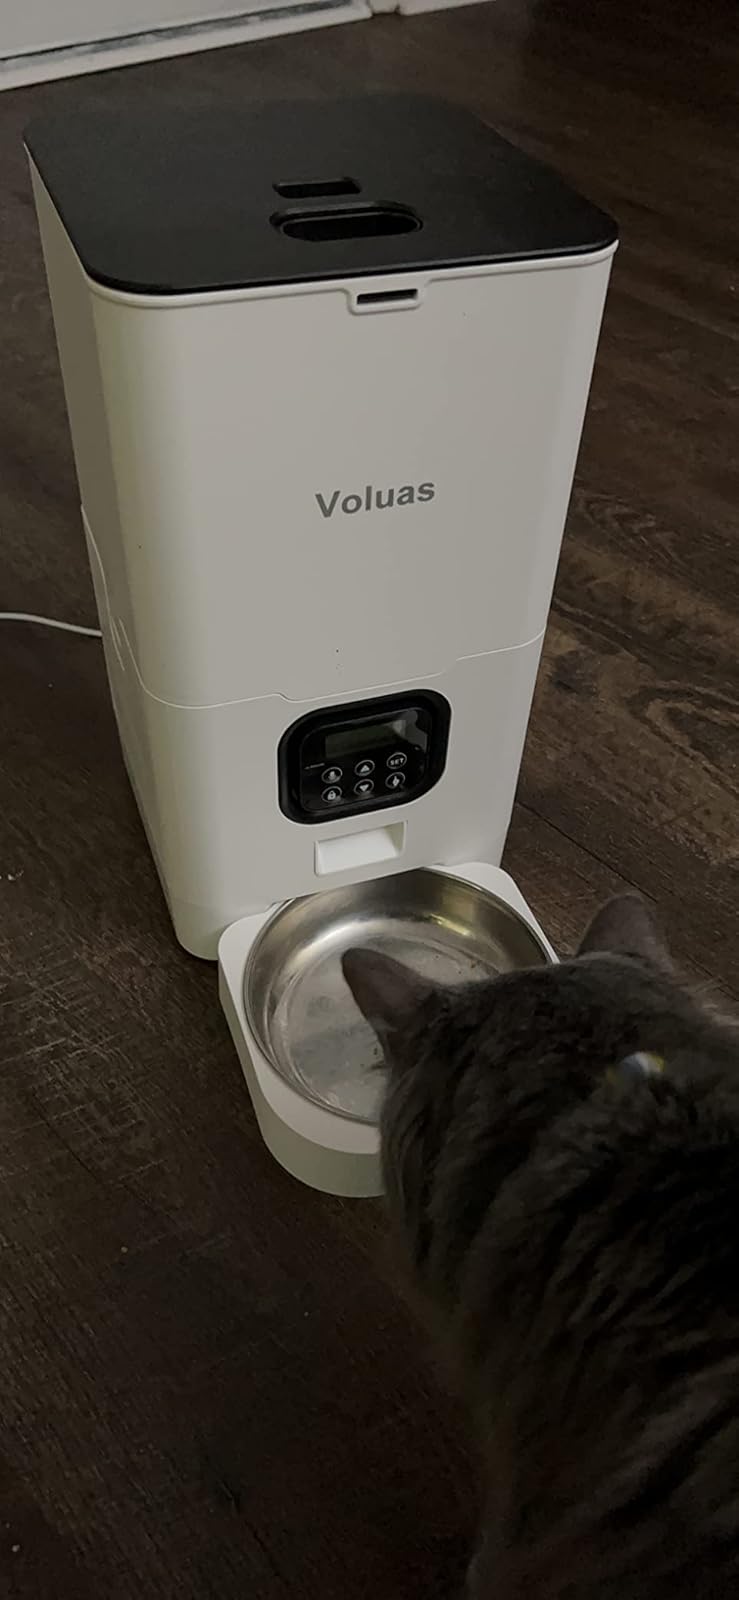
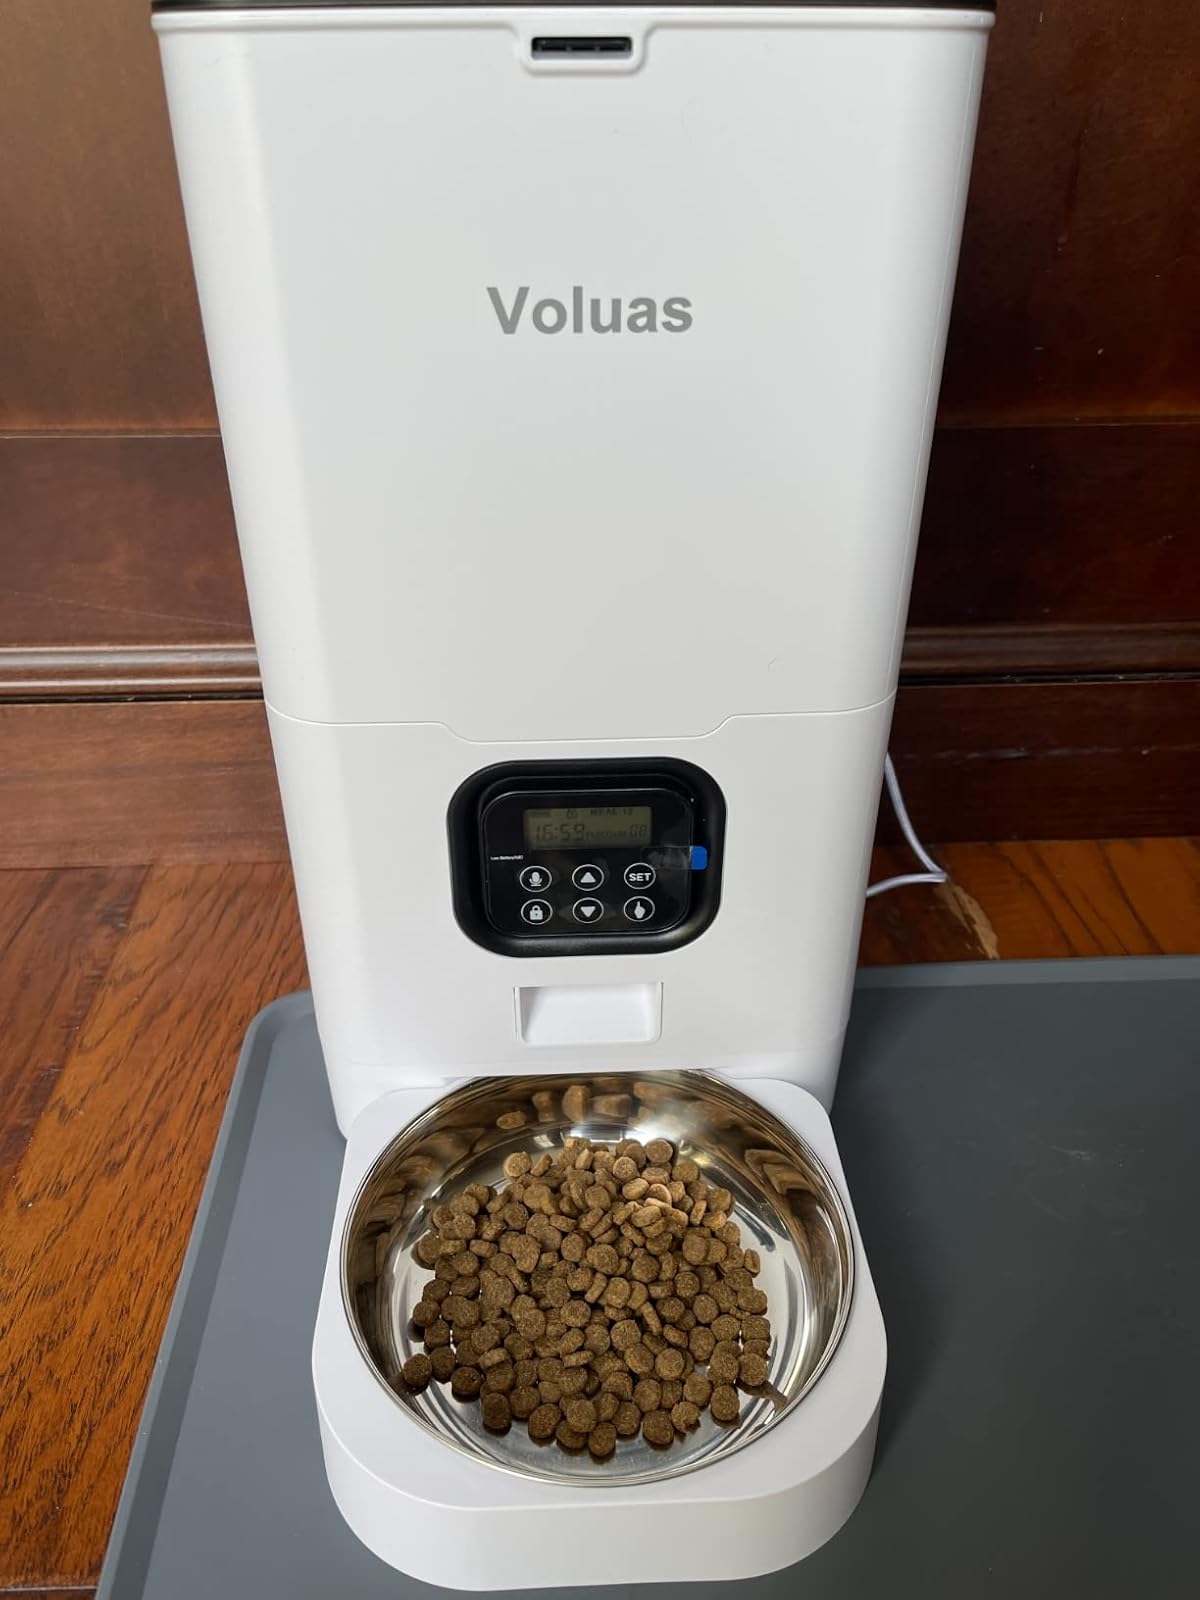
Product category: items_feeder
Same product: yes